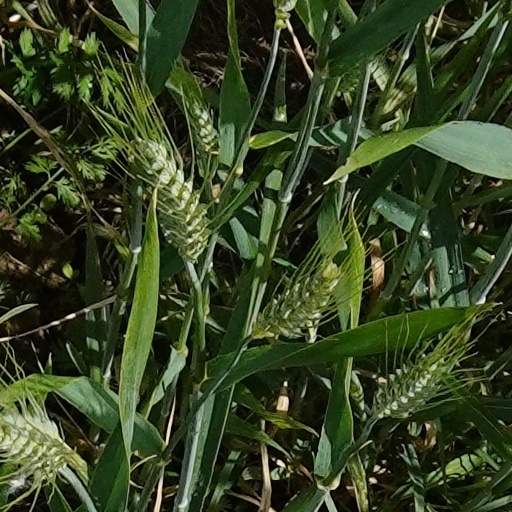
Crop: wheat